Dietrich Schenk von Erbach

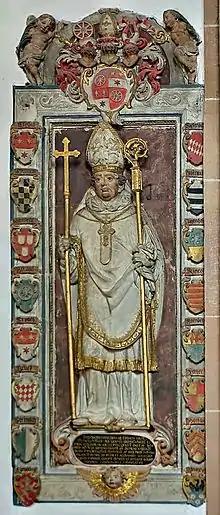
Statue of Archbishop Dietrich Schenk von Erbach, from his tomb in Aschaffenburg.

Dietrich Schenk von Erbach (4 May 1459) was a German nobleman who served as Archbishop and Elector of Mainz from 1434 until his death in 1459.